Collison House (Newport, Delaware)

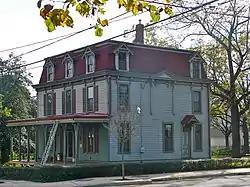
Collison House, October 2011

Collison House is a historic home located at Newport, New Castle County, Delaware. It was built about 1885, and is a -story, three bay by three bay, square frame dwelling with a mansard roof in the Second Empire style. The mansard roof has broad gable dormers and the house features a two-story, projecting bay. It has a full width, hipped roof porch on the front facade.